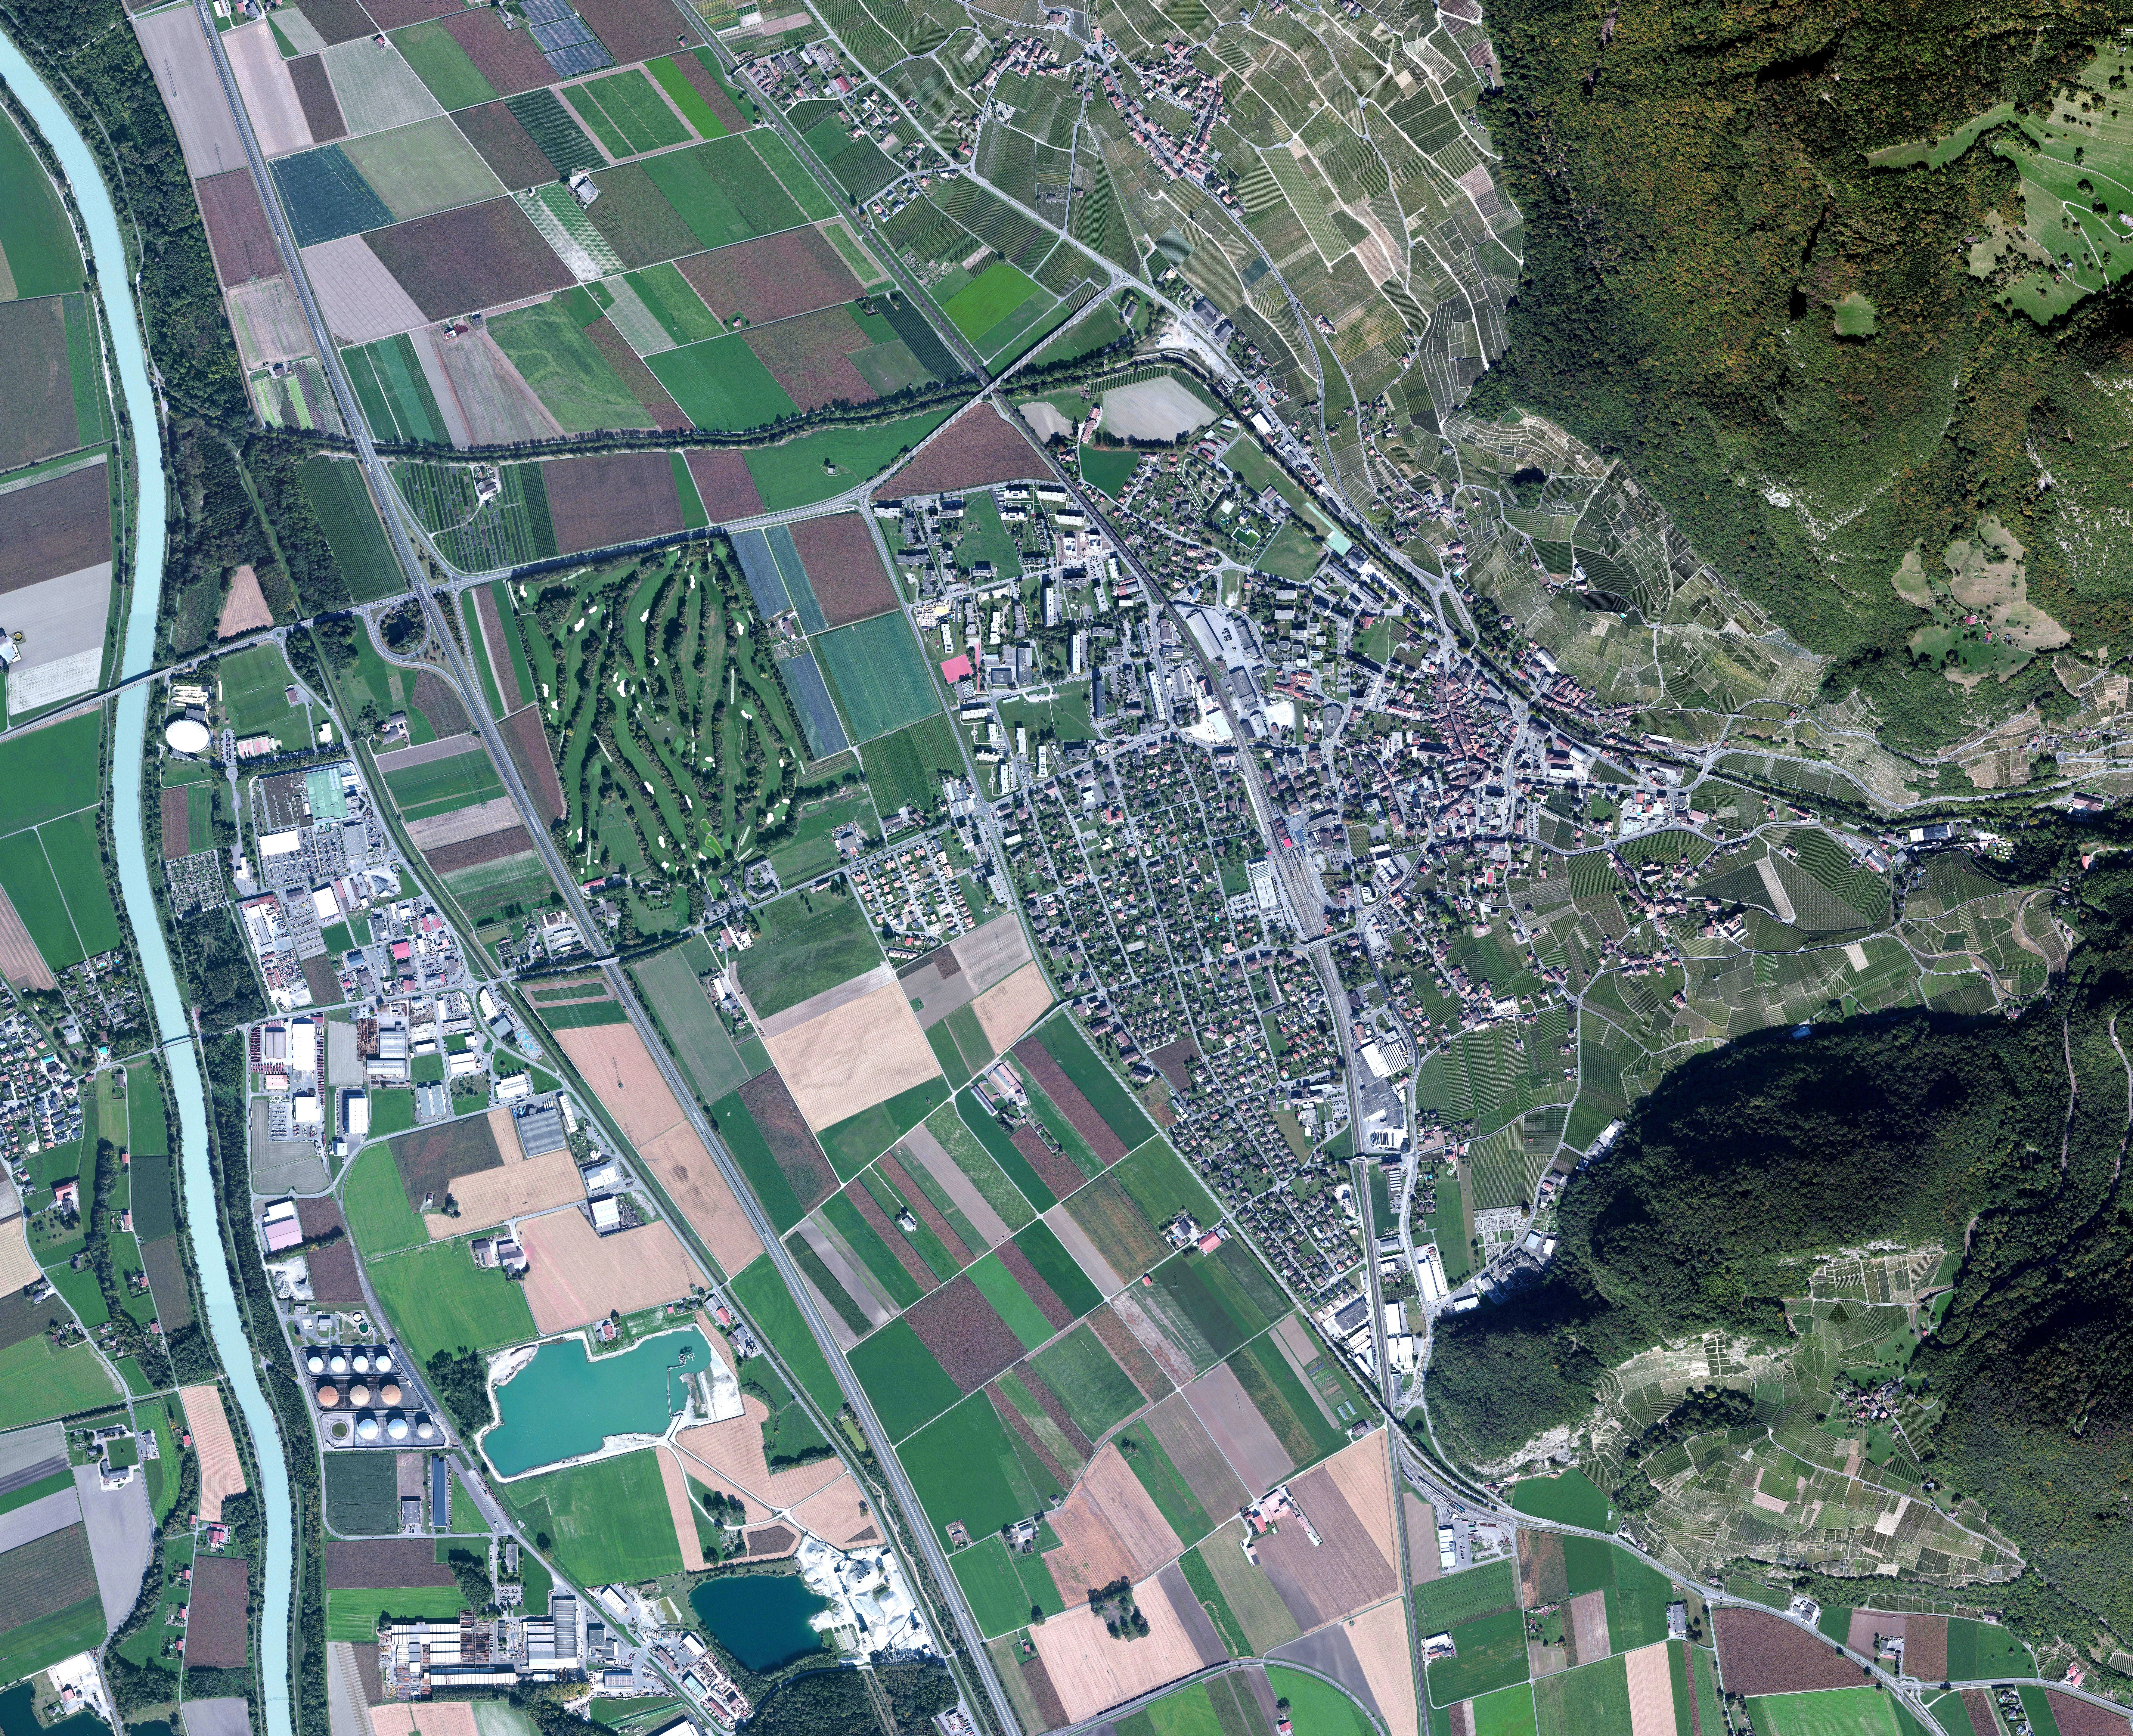
suburb, europe, waterway, estate, neighbourhood, small town, bird's eye view, aerial photography, urban design, residential area, satellite photo